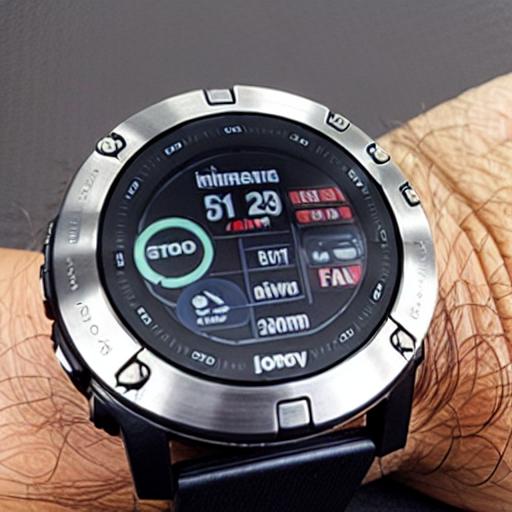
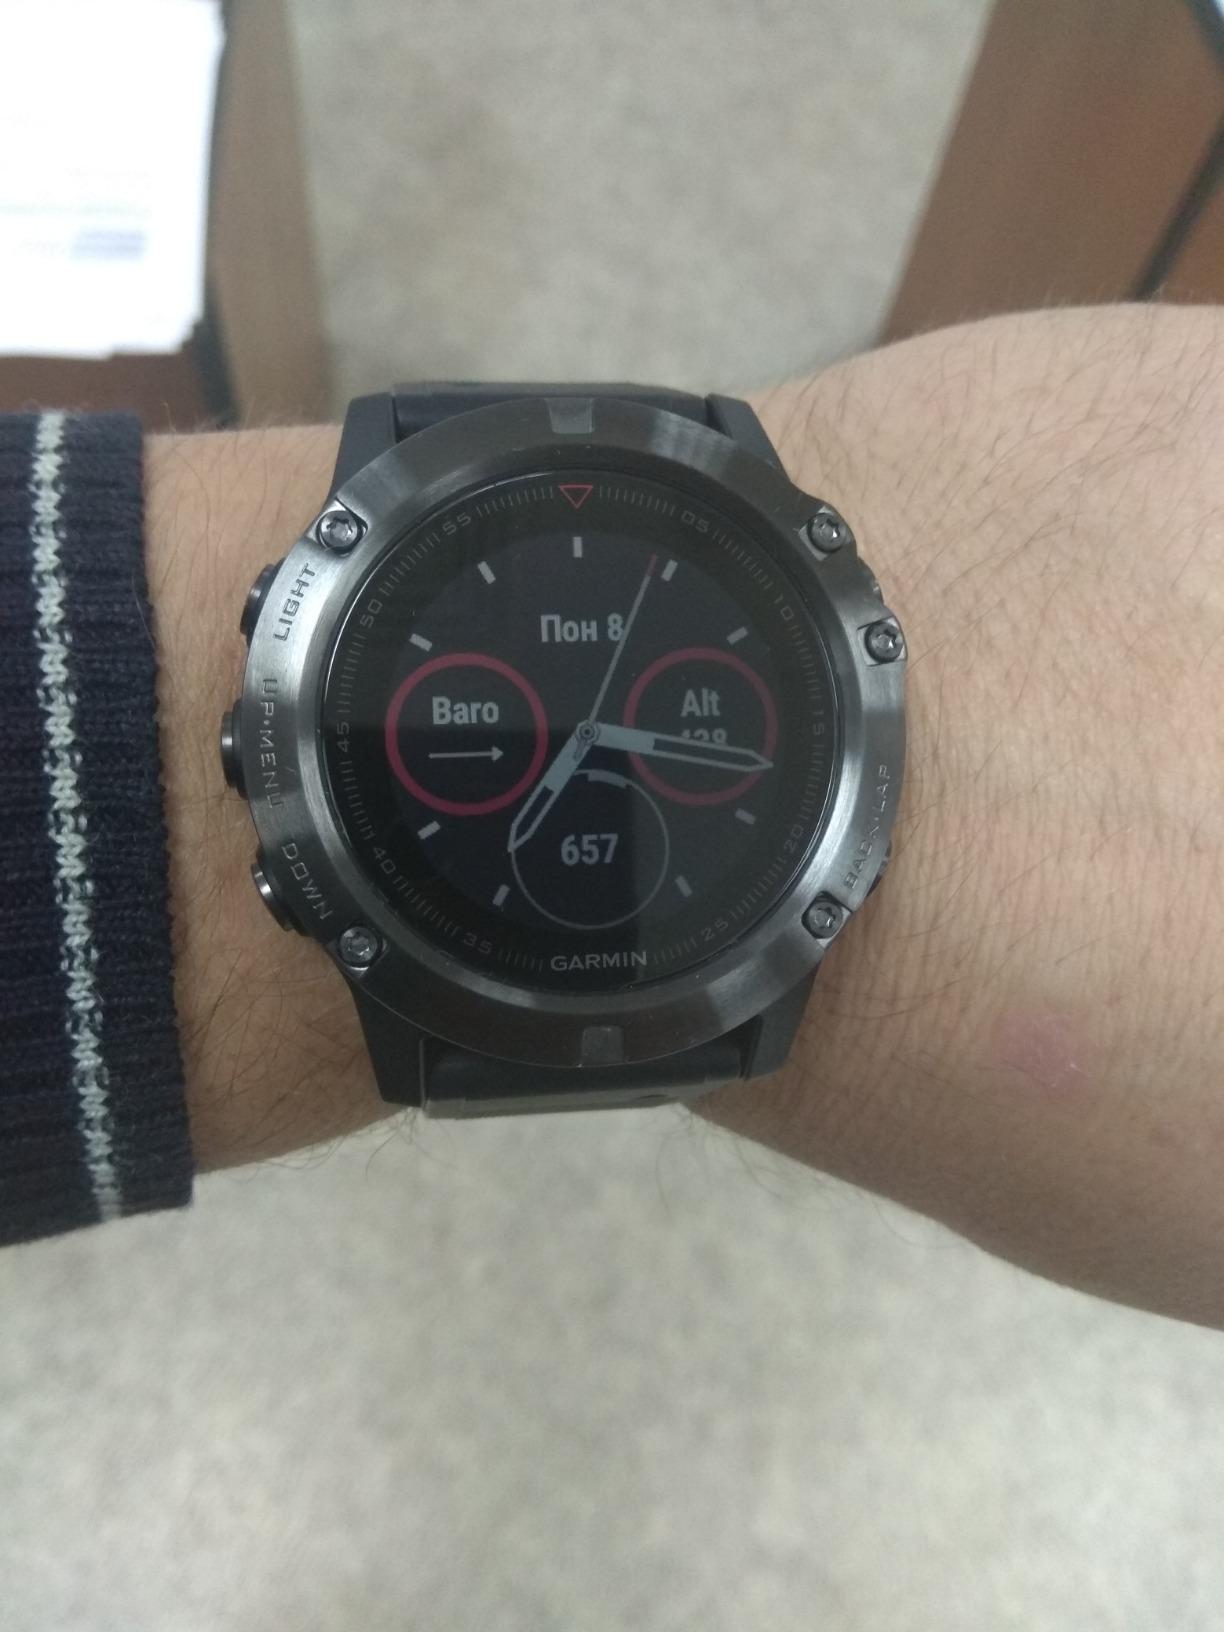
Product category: smartwatch
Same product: no